Colegio de San Gregorio

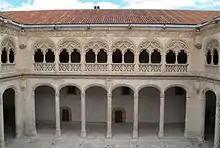
Patio Grande

The Patio Grande ("Large courtyard") was the access to the most important stays of the set. It considered a Hispanic-Flemish (Isabelline) gem, is set in relation to Juan Guas for its similarities to Palacio del Infantado in Guadalajara, although have also located abundant motifs that Bartolomé Solórzano, an active artist at that time in the area, used in the Cathedral of Palencia, seat of the Friar Alonso's bishopric.